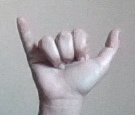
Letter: ya